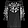
Label: Dress